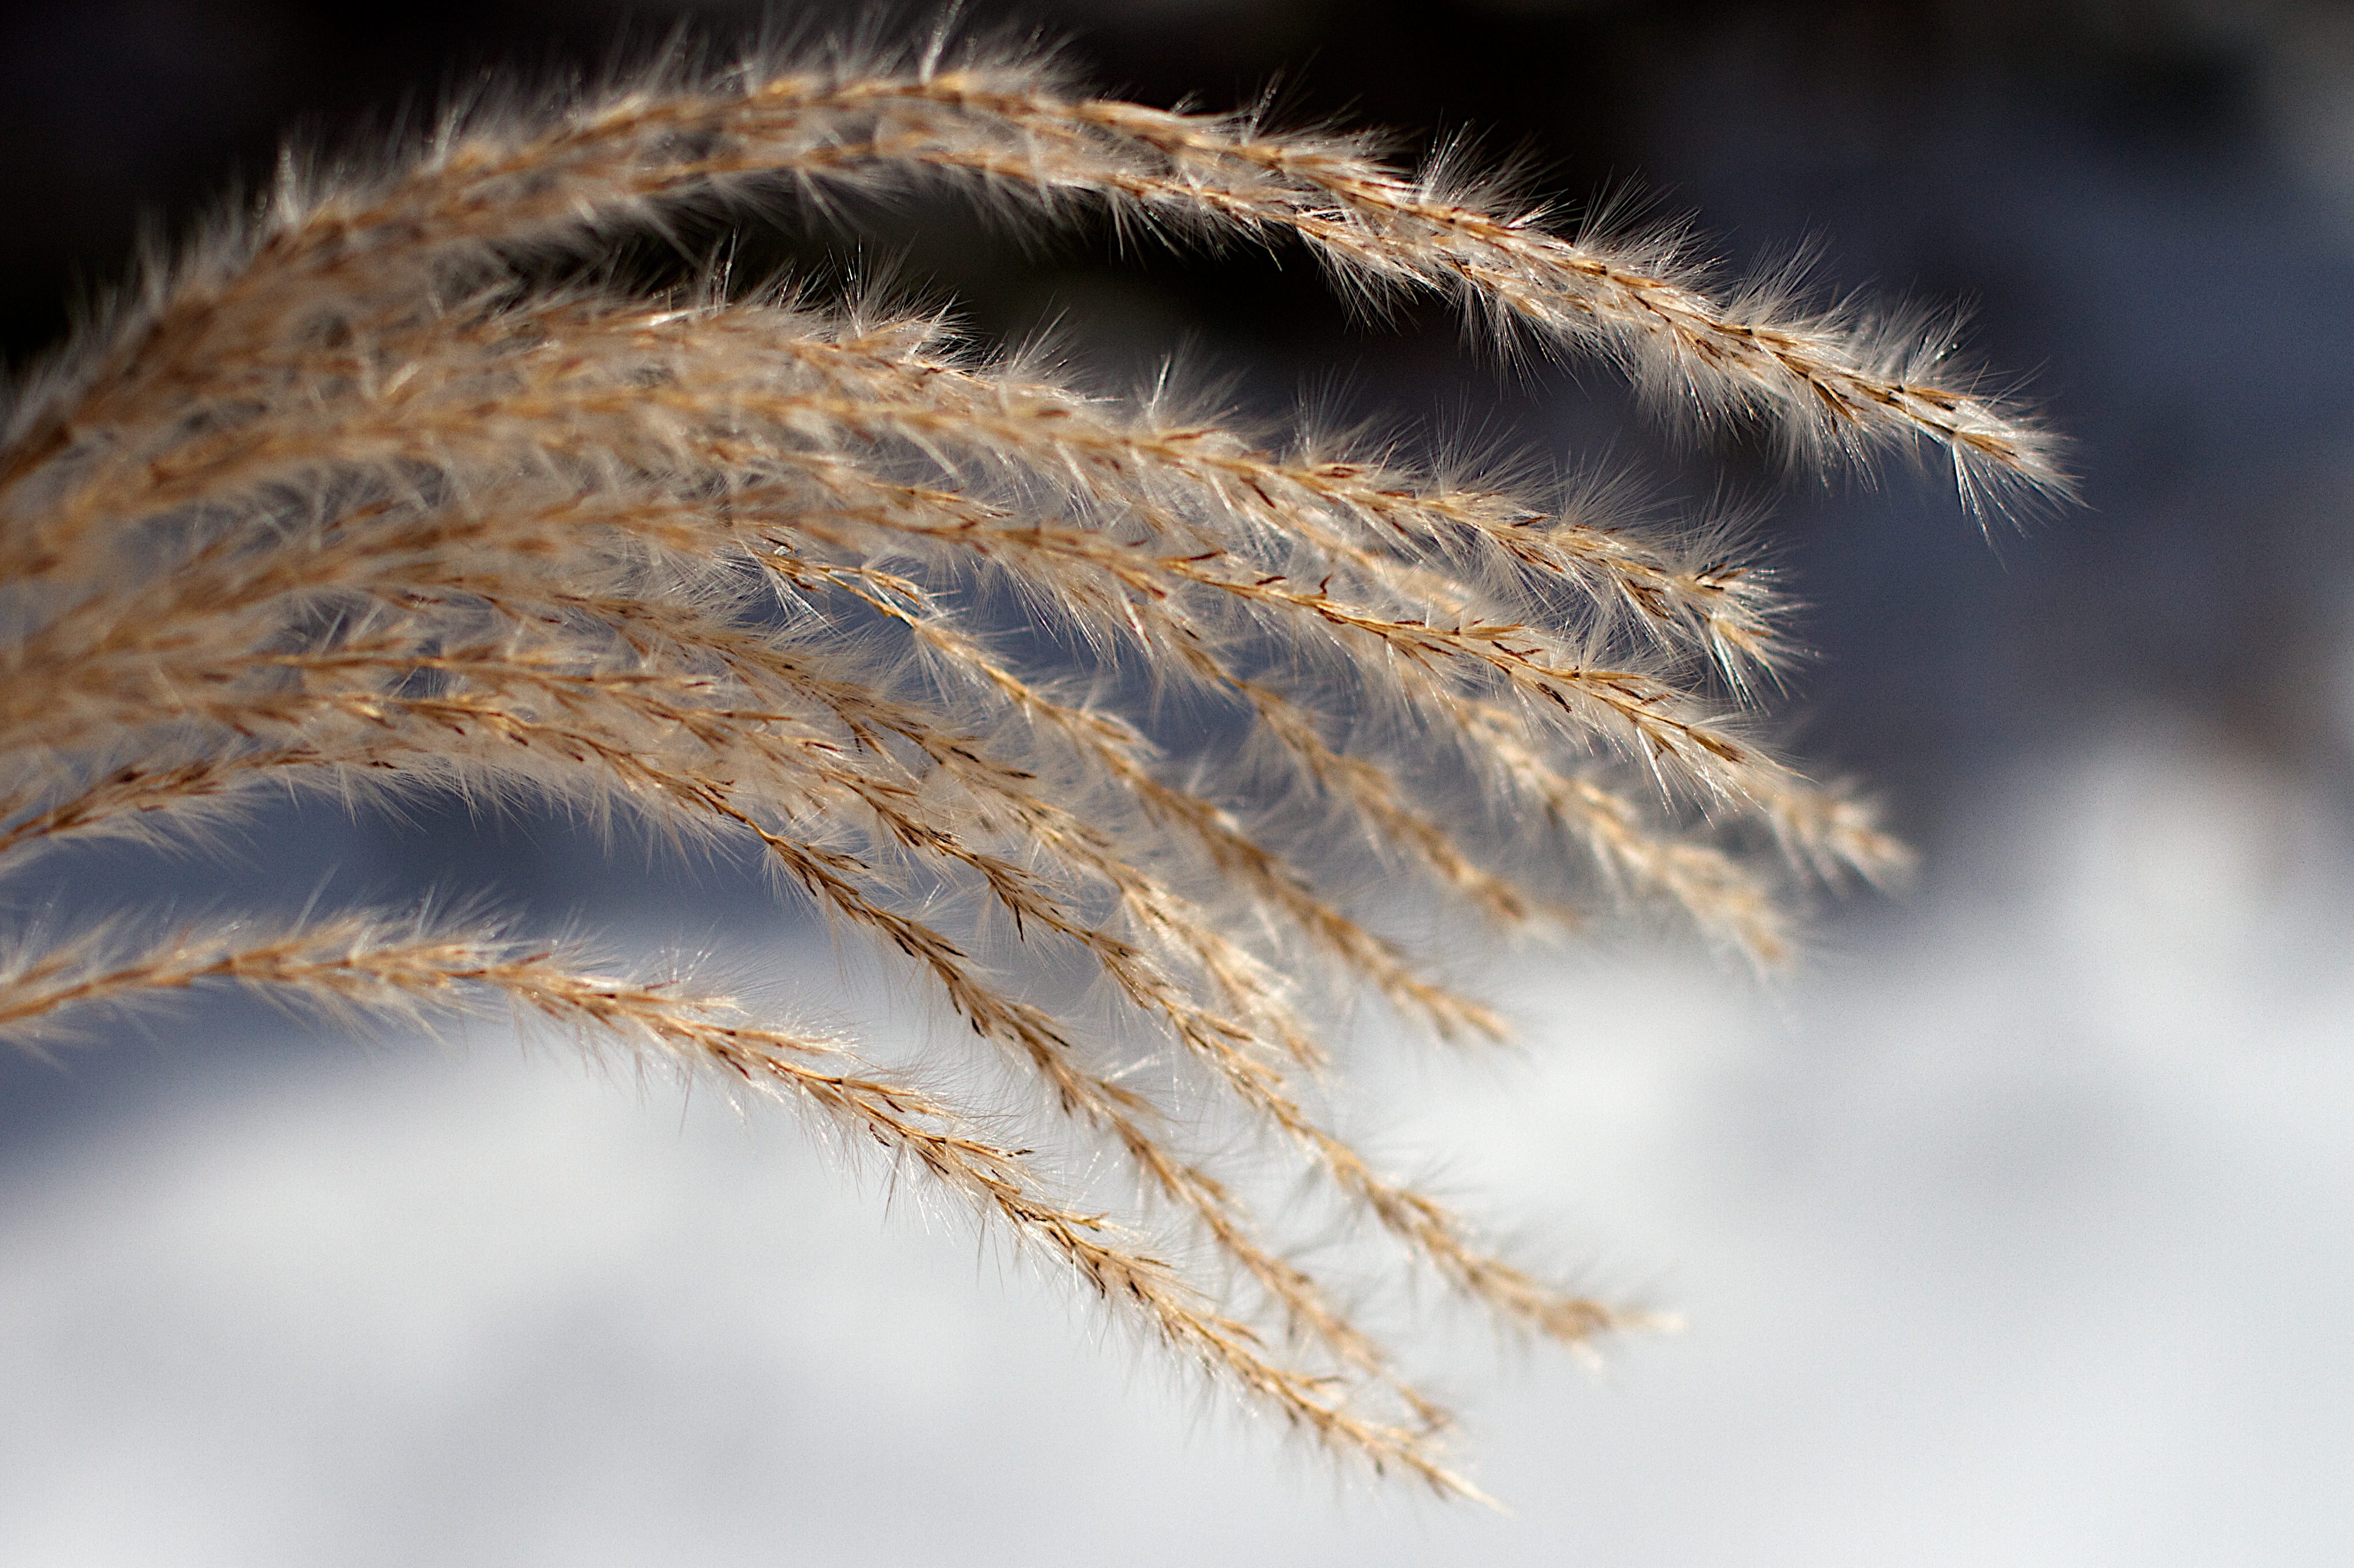
tree, nature, grass, branch, winter, plant, wheat, leaf, flower, frost, twig, close up, macro photography, flowering plant, grass family, plant stem, land plant